Potassium-aggravated myotonia

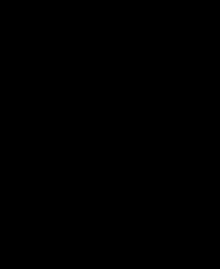
myotonia figure.png

Mutations in the "SCN4A" gene cause potassium-aggravated myotonia. The "SCN4A" gene provides instructions for making a protein that is critical for the normal function of skeletal muscle cells. For the body to move normally, skeletal muscles contract and relax in a coordinated way. Muscle contractions are triggered by the flow of positively charged ions, including sodium, into skeletal muscle cells. The "SCN4A" protein forms channels that control the flow of sodium ions into these cells. Mutations in the "SCN4A" gene alter the usual structure and function of sodium channels. The altered channels cannot properly regulate ion flow, increasing the movement of sodium ions into skeletal muscle cells. The influx of extra sodium ions triggers prolonged muscle contractions, which are the hallmark of myotonia.